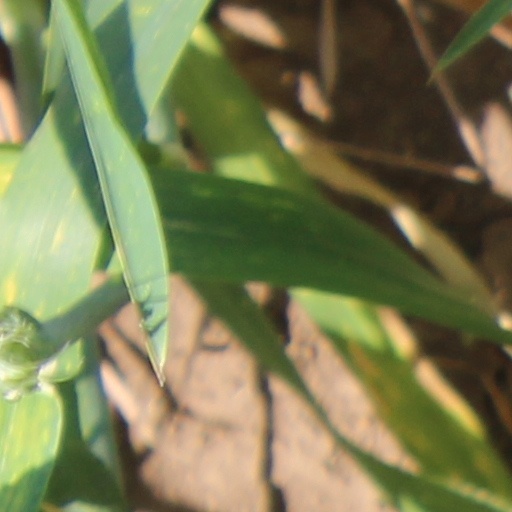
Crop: wheat